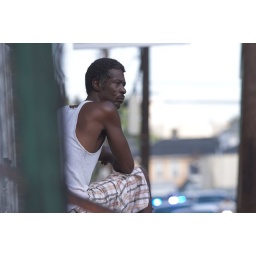
A 50 year old man was shot in the face about 10 minutes earlier across the street from his stoop.